Paronychia argentea

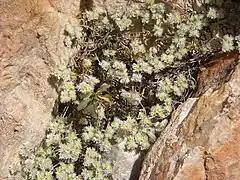
Sight of the plant in its habitat

It is an annual species with procumbent habits, which reaches 30 cm height. Similar to "Paronychia capitata" but with almost all glabrous leaves, a rigid and prominent sow, and calyx lobules with transparent margins.